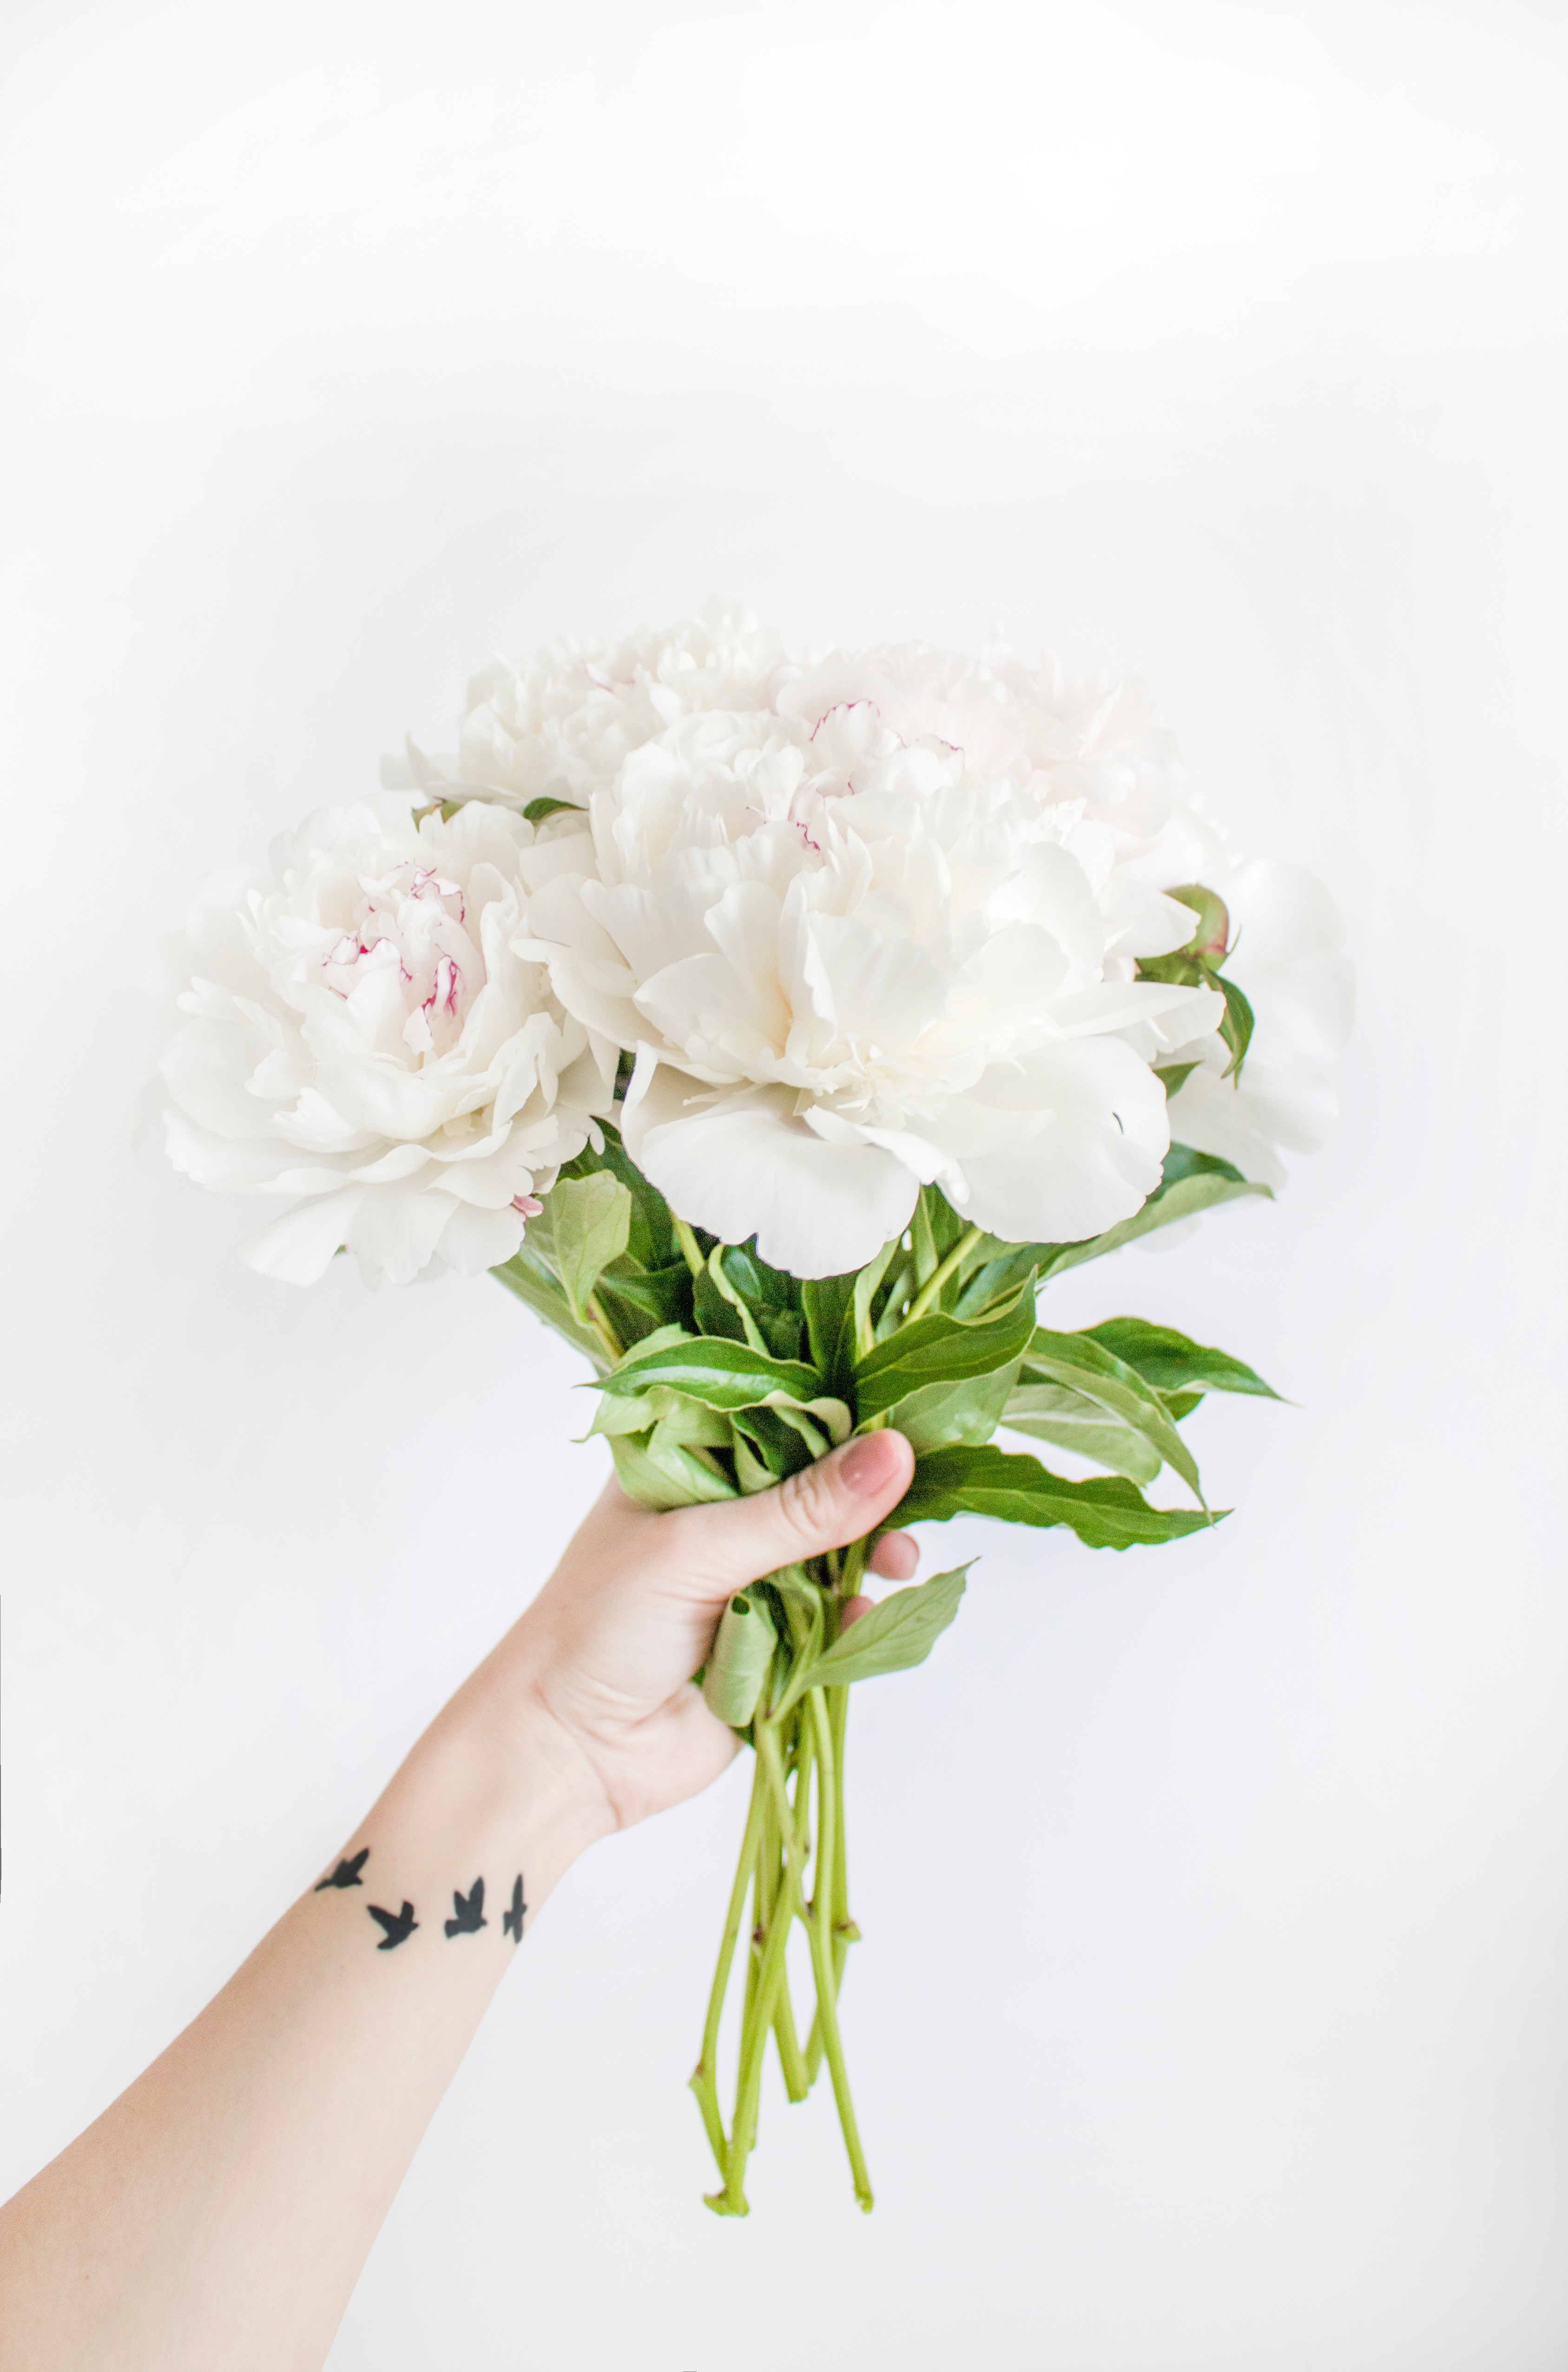
flower, bouquet, white, cut flowers, plant, pink, peony, common peony, yellow, flowering plant, rose, flower arranging, rose family, hand, petal, rosa centifolia, floristry, floral design, persian buttercup, garden roses, Chinese peony, hydrangea, rose order, artwork, plant stem, cornales